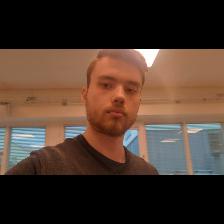
Label: Human